Hotel Wolcott

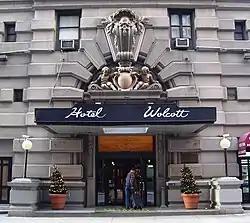
The entrance to the Hotel Wolcott

The Wolcott originally had a vestibule leading to a lobby, both designed in the Neo-Grec style. The vestibule and lobby were decorated in verde antique green, white and gold. The ceiling had elaborate moldings, as well as gold-colored brackets. Some of the marble has been replaced with wood over the years, and the ceiling has been painted to match the color of the carpet. The modern lobby is in the Louis XVI style and has marble columns and a chandelier. The lobby ends at a check-in counter.